Franciszek Kornicki

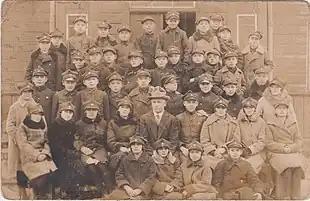
Kornicki's class in the Gymnazium in Hrubieszów. Kornicki is just behind the teacher's hat on the left. (Source: family archive)

Kornicki was born at Wereszyn, south of Hrubieszów, in Poland, on 18 December 1916, the sixth son of Łukasz Kornicki, a coachman on a large estate, and his wife, Aniela Kornicka. He went to the village school in Wereszyn and then the gymnasium in Hrubieszów, where he boarded and covered his expenses by coaching less able pupils.